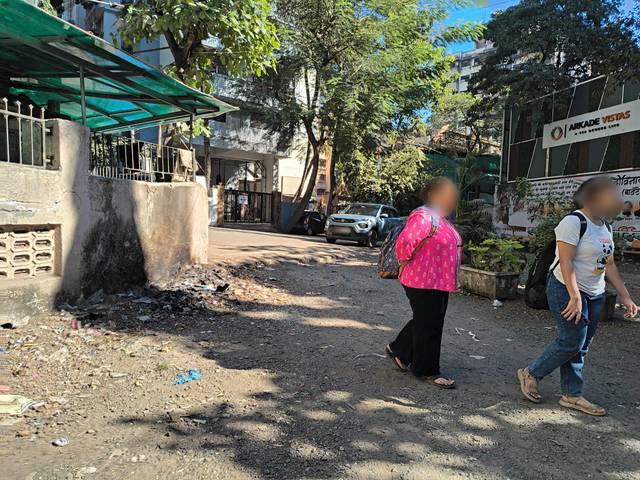
Region: India
Coordinates: 19.164, 72.856